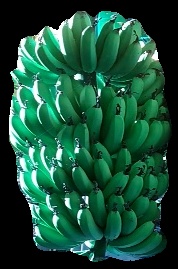
Variety: pachbale
Grade: grade1